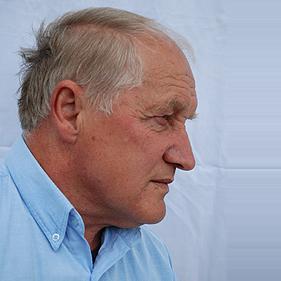
Age: 61